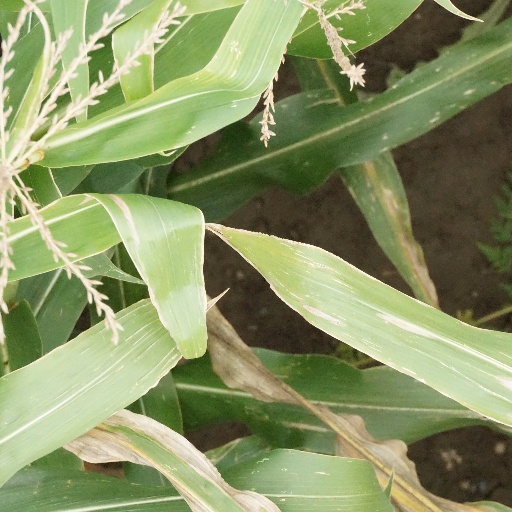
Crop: maize; corn